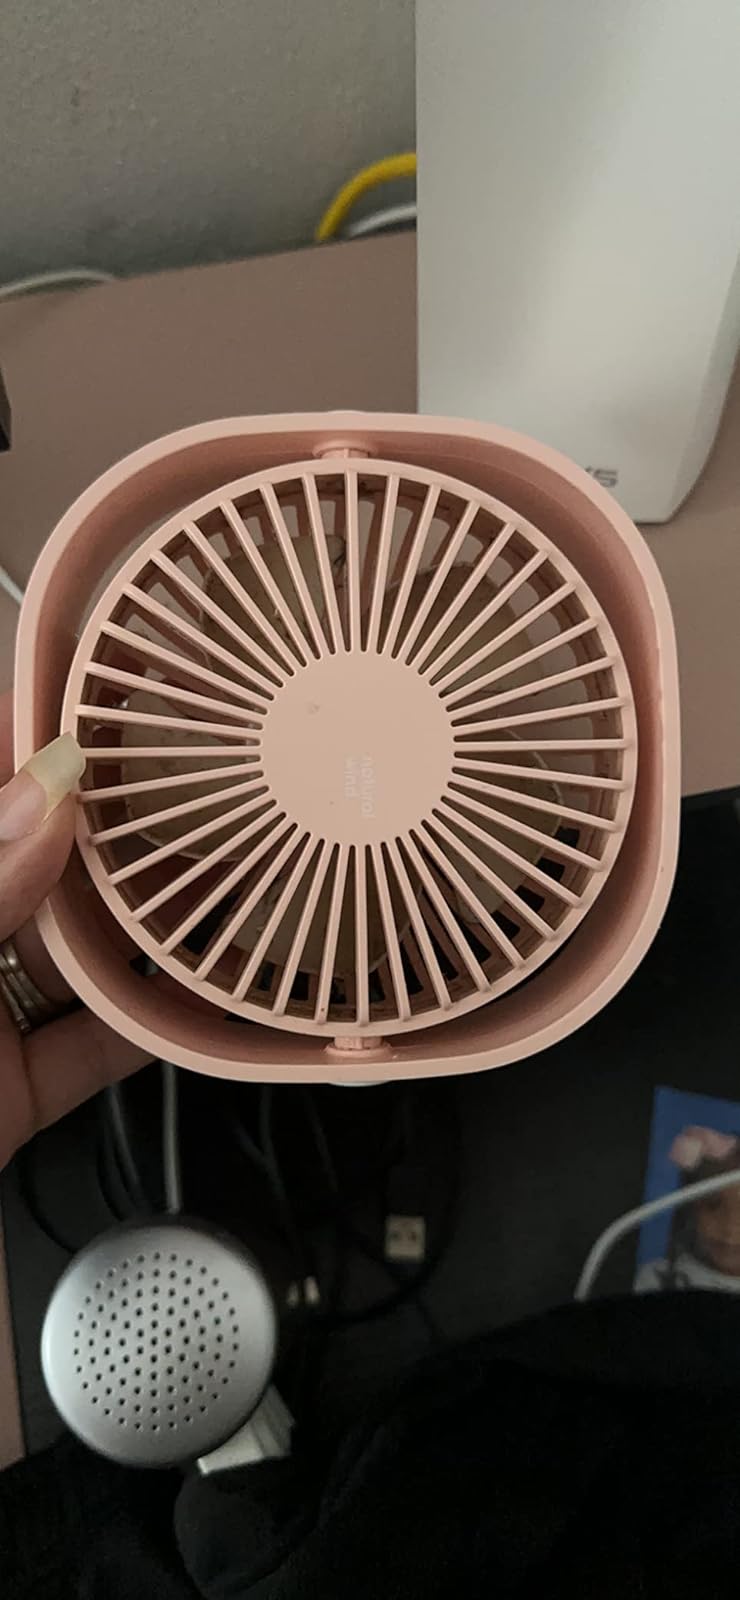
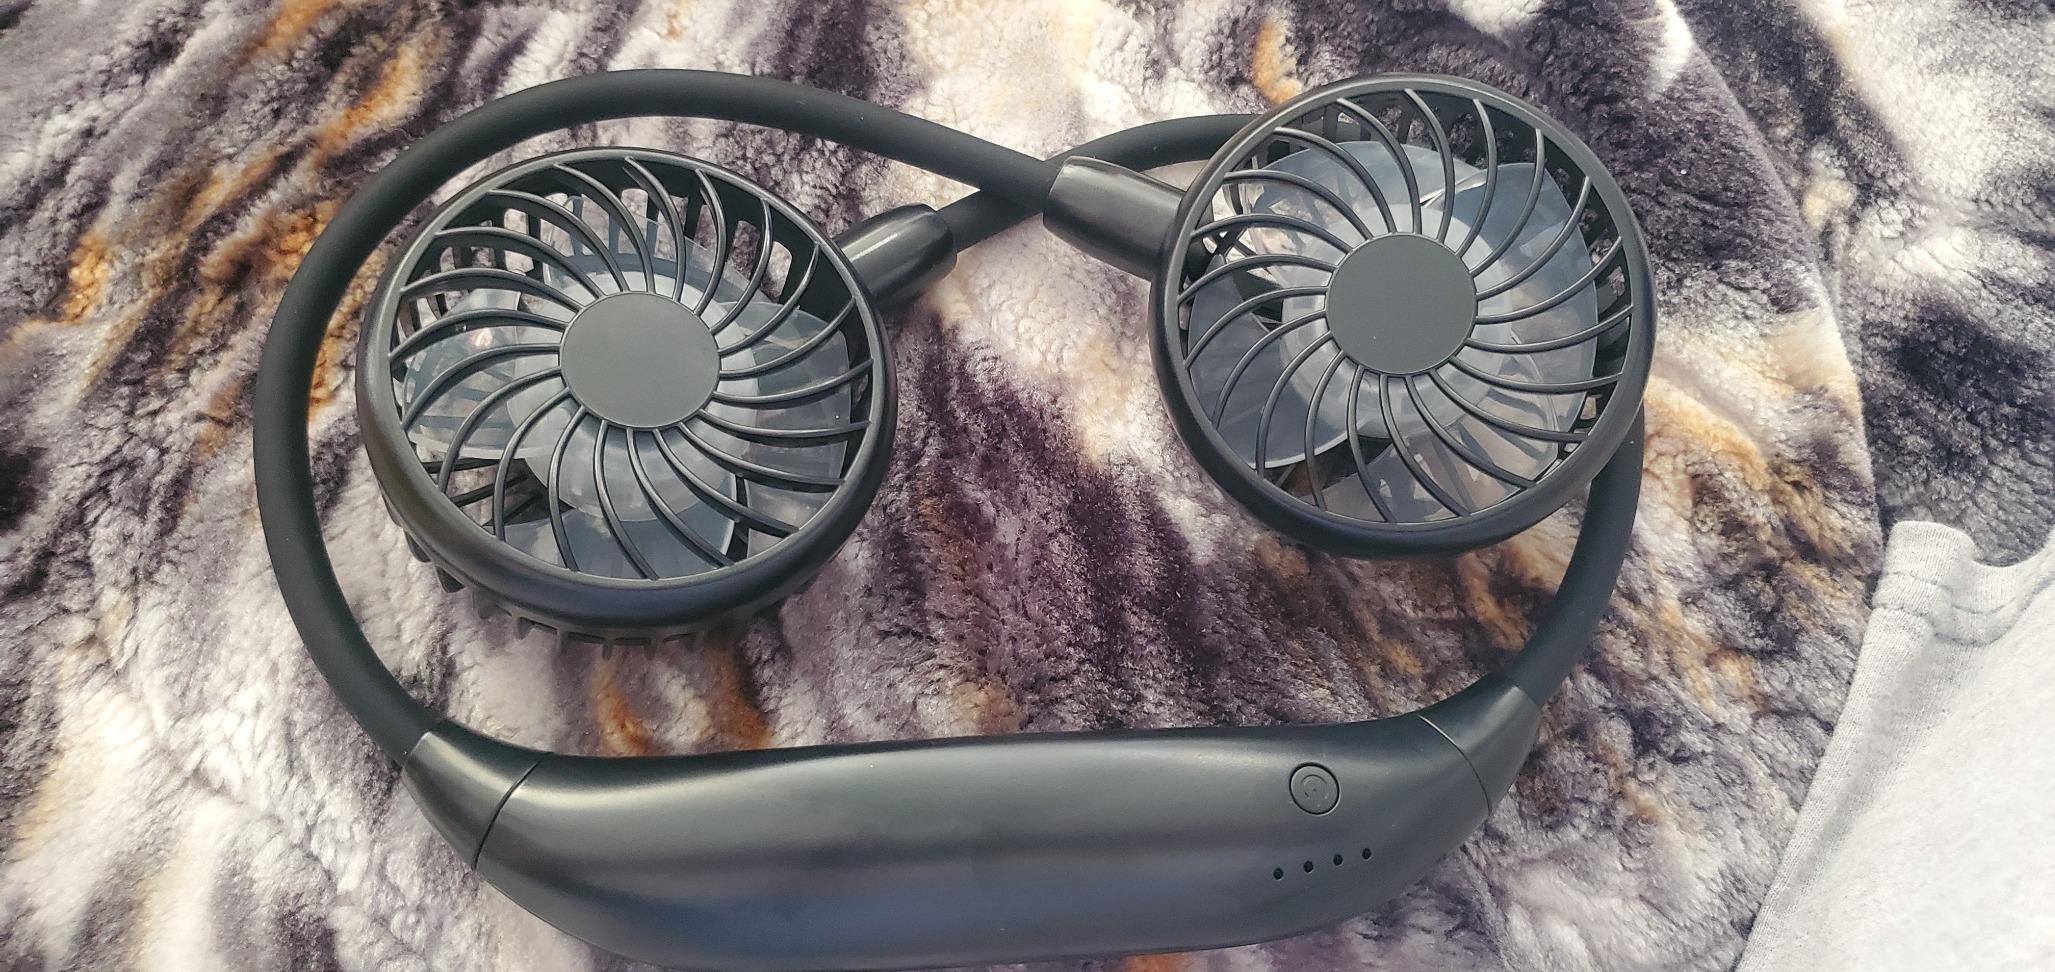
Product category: fan
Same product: no